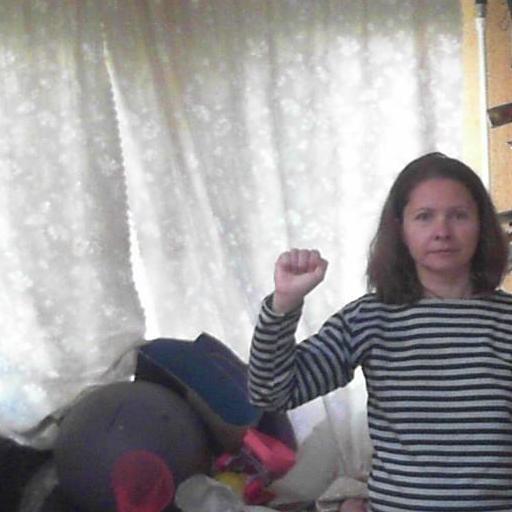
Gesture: fist